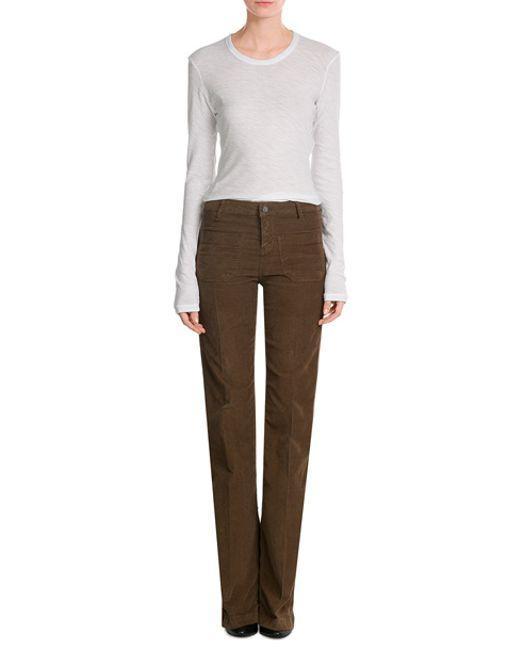
Weißes Top mit Rundhalsausschnitt und braunen Jeans für Damen